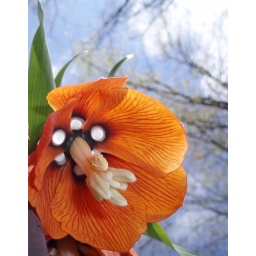
Flowers in the field behind the house